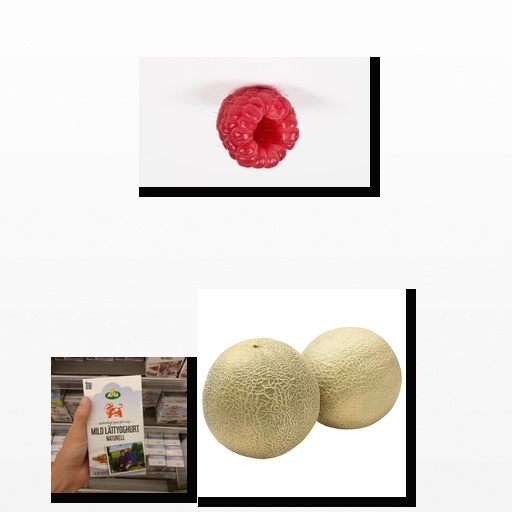
Food items: natural_low_fat_yogurt, cantaloupe, raspberry